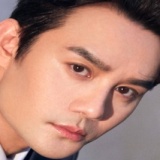
diễn viên Vương Khải